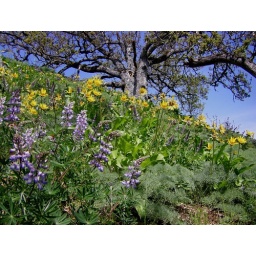
A old oak tree above a hill of lupines and balsamrootMemaloose Hills trail, Columbia River Gorge, Oregon